Lago di Poschiavo

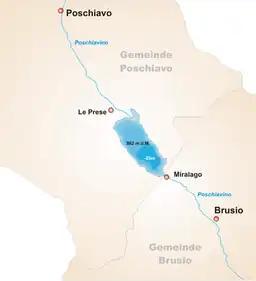

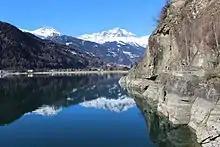
View from the eastern side looking north

Lago di Poschiavo is a natural lake in the Val di Poschiavo in the Swiss canton of the Grisons.